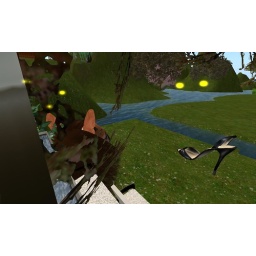
where else can you leave your shoes in the sky